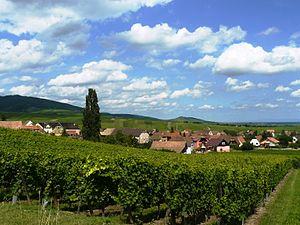
Une partie du village de Hunawihr
Hunawihr est une commune française, située dans le département du Haut-Rhin, en région Grand Est.